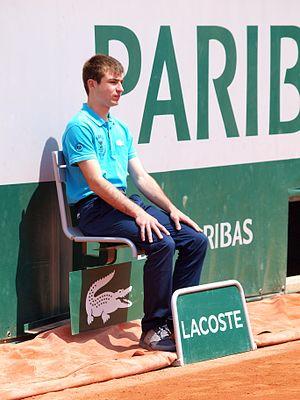
Personnel de logistique, lors des internationaux de France de tennis, sur le court Lenglen du stade Roland Garros, à Paris, le 25 mai 2016.